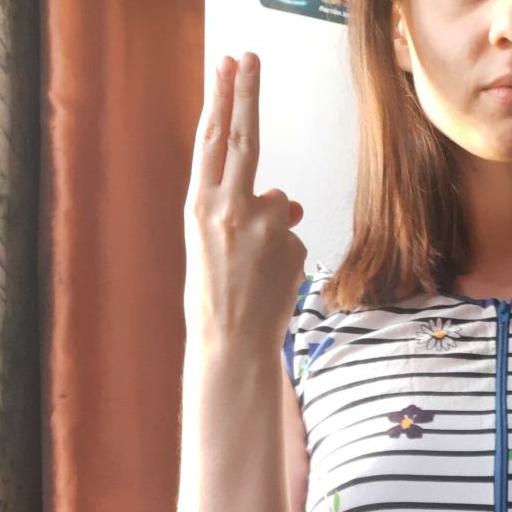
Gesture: two_up_inverted